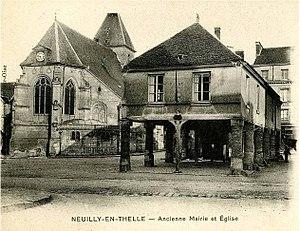
Église et ancienne mairie au-dessus de la halle, vers le début XXe siècle.
L'église Saint-Denis est une église catholique paroissiale située à Neuilly-en-Thelle, dans le département de l'Oise, en France. Sa construction a commencé après la donation de la collation de la cure à l'abbaye Saint-Vincent de Senlis en 1187. Mais les seuls éléments significatifs qui subsistent de la première campagne de construction sont la façade et une partie de la base du clocher, avec sa voûte d'ogives. Des réparations ont été nécessaires après la Grande Jacquerie en 1358, et ont laissé les chapiteaux au sud de la base du clocher et deux baies à remplage. La modeste nef a si souvent été retouchée qu'elle a perdu tout caractère, et son unique bas-côté a été rebâti en 1842. Le clocher a quant à lui été reconstruit après un incendie en 1711. L'église Saint-Denis vaut donc surtout pour son vaste chœur Renaissance de trois travées, terminée par une abside à trois pans, et accompagné d'un collatéral au nord. Ce chœur est de dimensions généreuses, et s'il ne constitue pas un chef-d'œuvre, offre néanmoins une modénature atypique, et des supports des voûtes d'une conception originale.